Watt steam engine

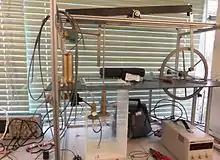

In order to demonstrate the principle, a 25 watt experimental model engine was built and tested. The engine incorporates steam expansion as well as new features such as electronic control. The picture shows the model built and tested in 2016. Currently, a project to build and test a scaled-up 2 kW engine is under preparation.